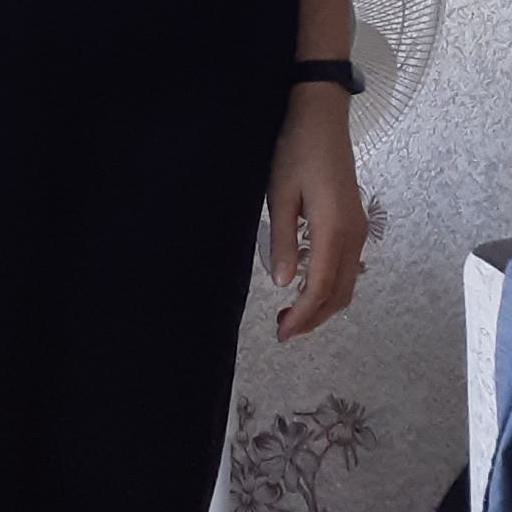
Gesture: no_gesture